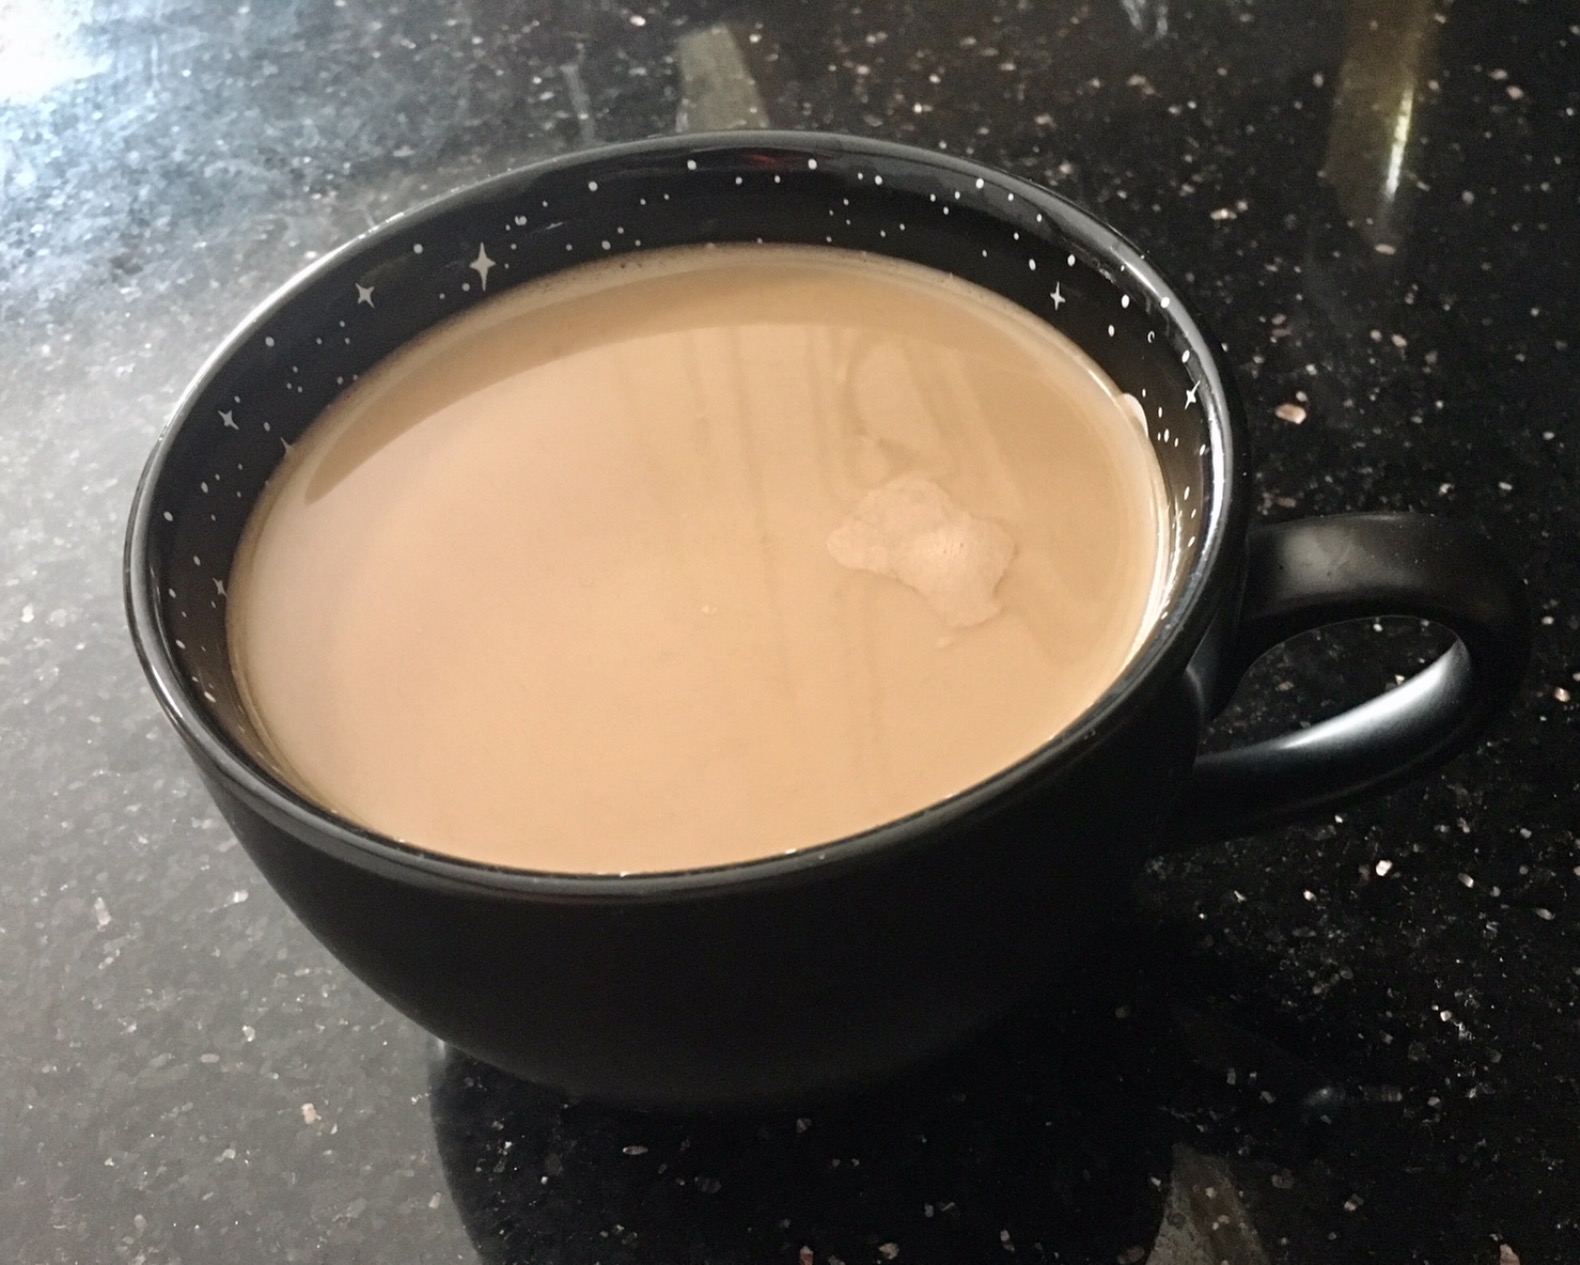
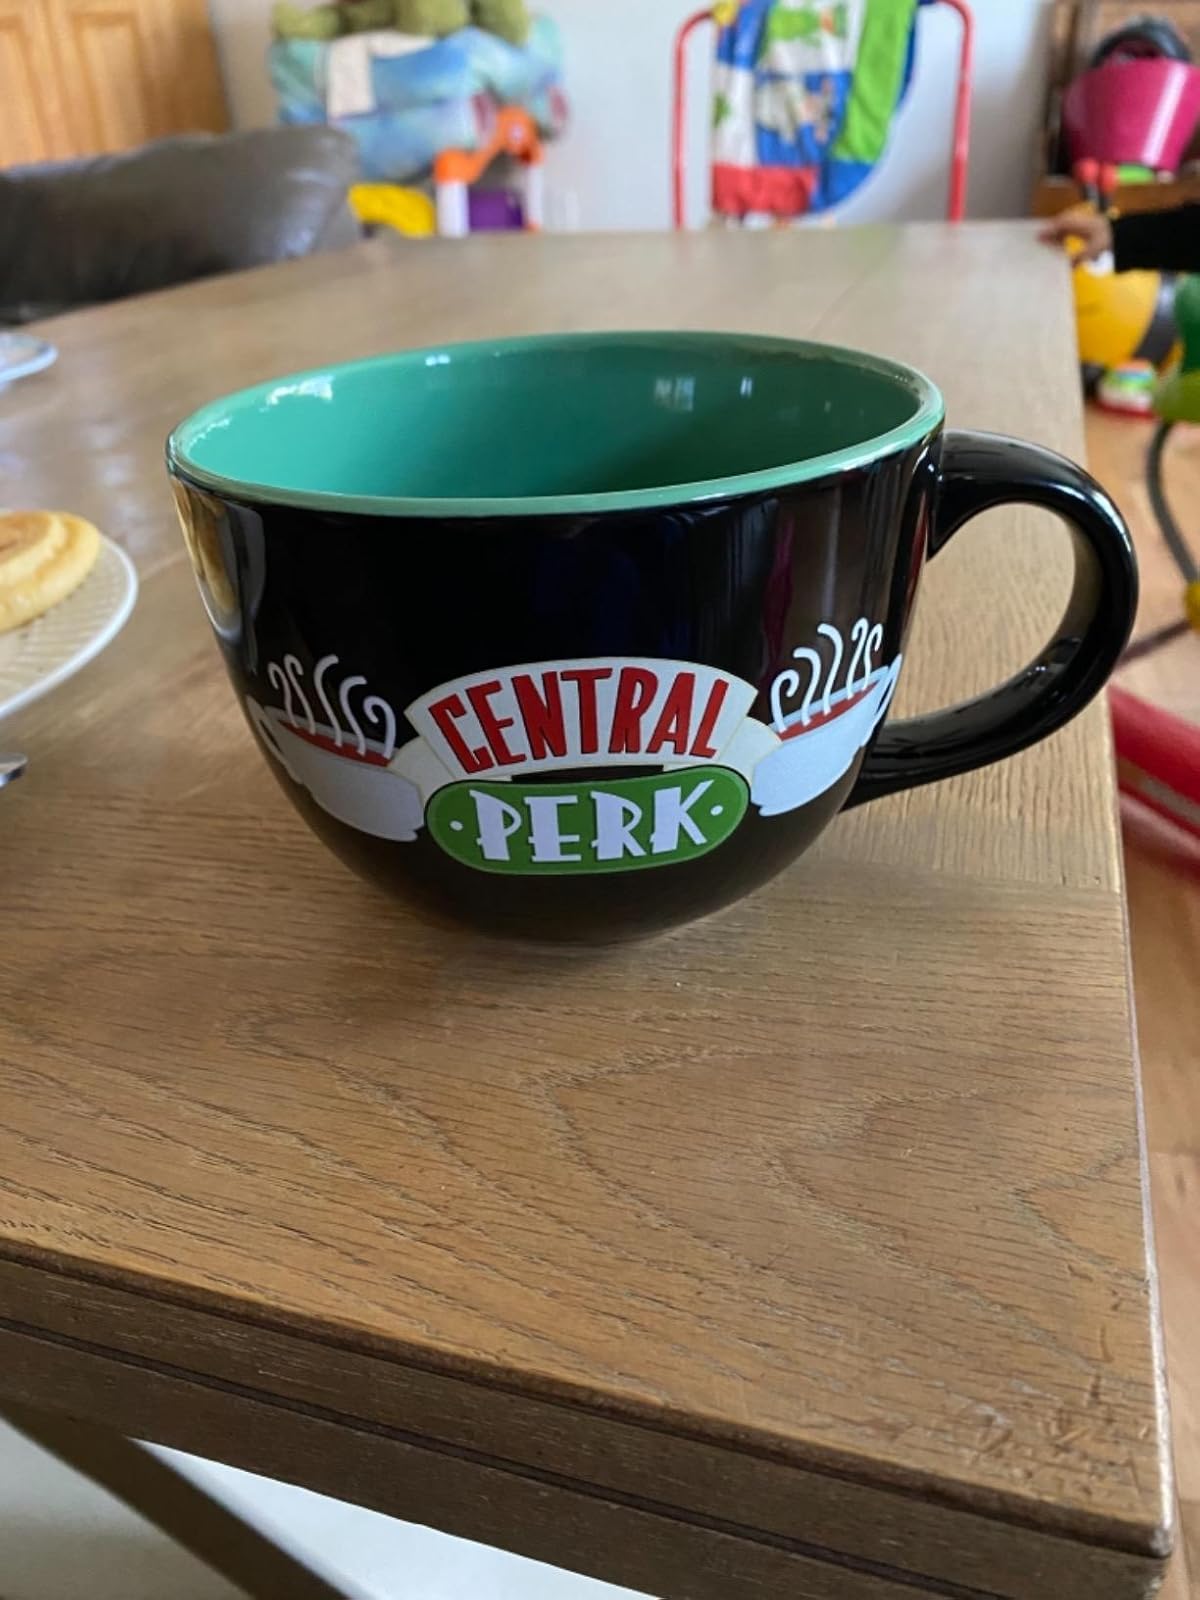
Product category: items_mug
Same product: no